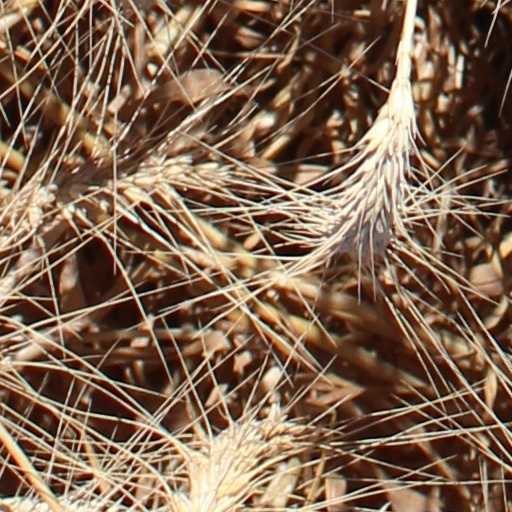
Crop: wheat